Catholic (term)

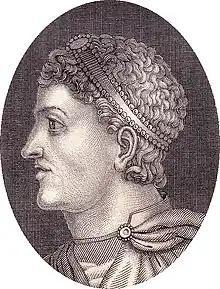
Theodosius I.

As mentioned in the above quotation from J.H. Srawley, Cyril of Jerusalem (c. 315–386), who is venerated as a saint by the Roman Catholic Church, the Eastern Orthodox Church, and the Anglican Communion, distinguished what he called the "Catholic Church" from other groups who could also refer to themselves as an ἐκκλησία (assembly or church):